Jonathan Koppell

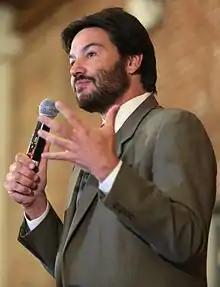
Koppell in April 2017

Jonathan Koppell is the President of Montclair State University, Montclair New Jersey. He previously served as dean of the Watts College of Public Service & Community Solutions and Provost for Public Service and Social Impact at Arizona State University.